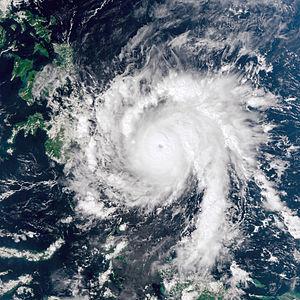
Le typhon Bopha est un cyclone tropical qui s'est formé au nord-ouest de l'Océan Pacifique à proximité de l'équateur. Bopha est le cyclone tropical le plus puissant ayant frappé le sud de l'île philippine de Mindanao sous la forme d'un super typhon de catégorie 5 avec des vents à plus de 260 km/h. Il frappe dans un premier temps les Palaos, soufflant de nombreux logements, causant de grandes coupures d'électricité et arrachant littéralement des arbres sur son passage. Le 3 décembre, Bopha frappe Mindanao, une île qui avait été précédemment ravagée par Washi en décembre 2011. Le cyclone a causé des dégâts importants à Mindanao, laissant sur son passage des centaines de milliers de sans-abris ainsi que plus de 500 morts.